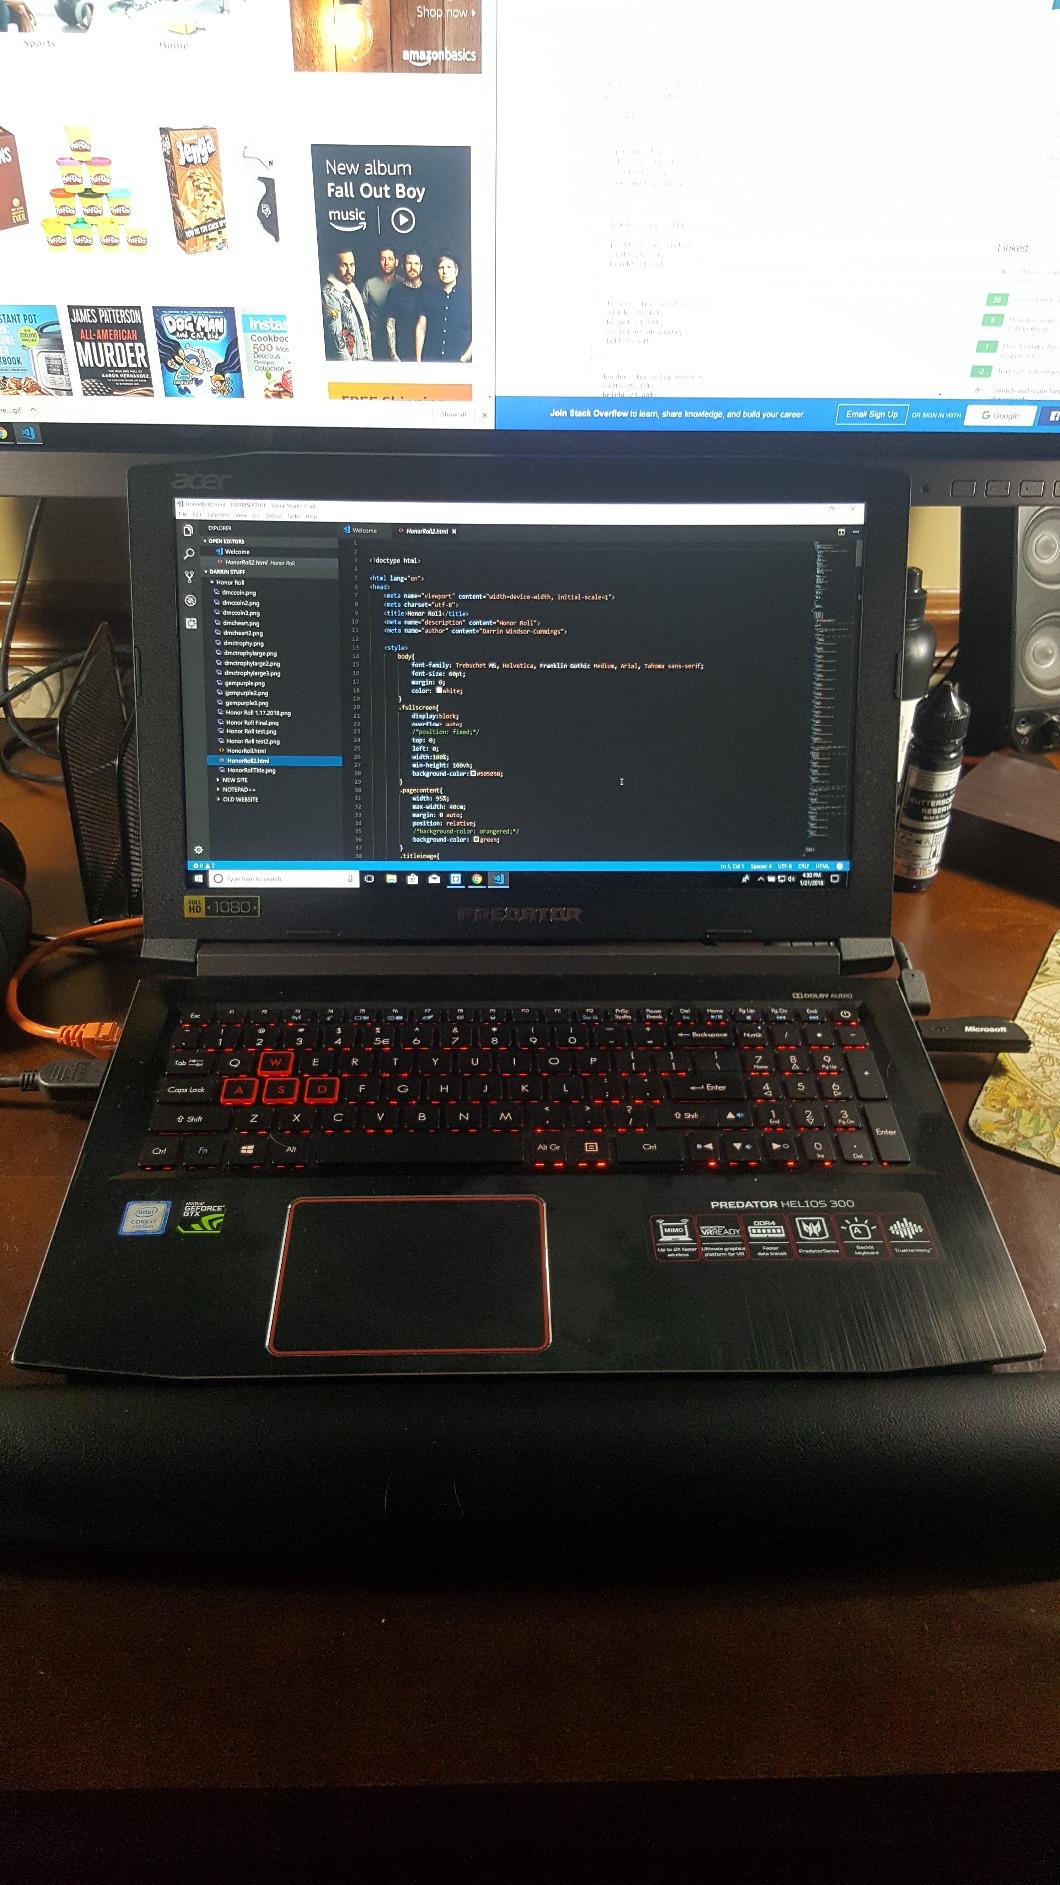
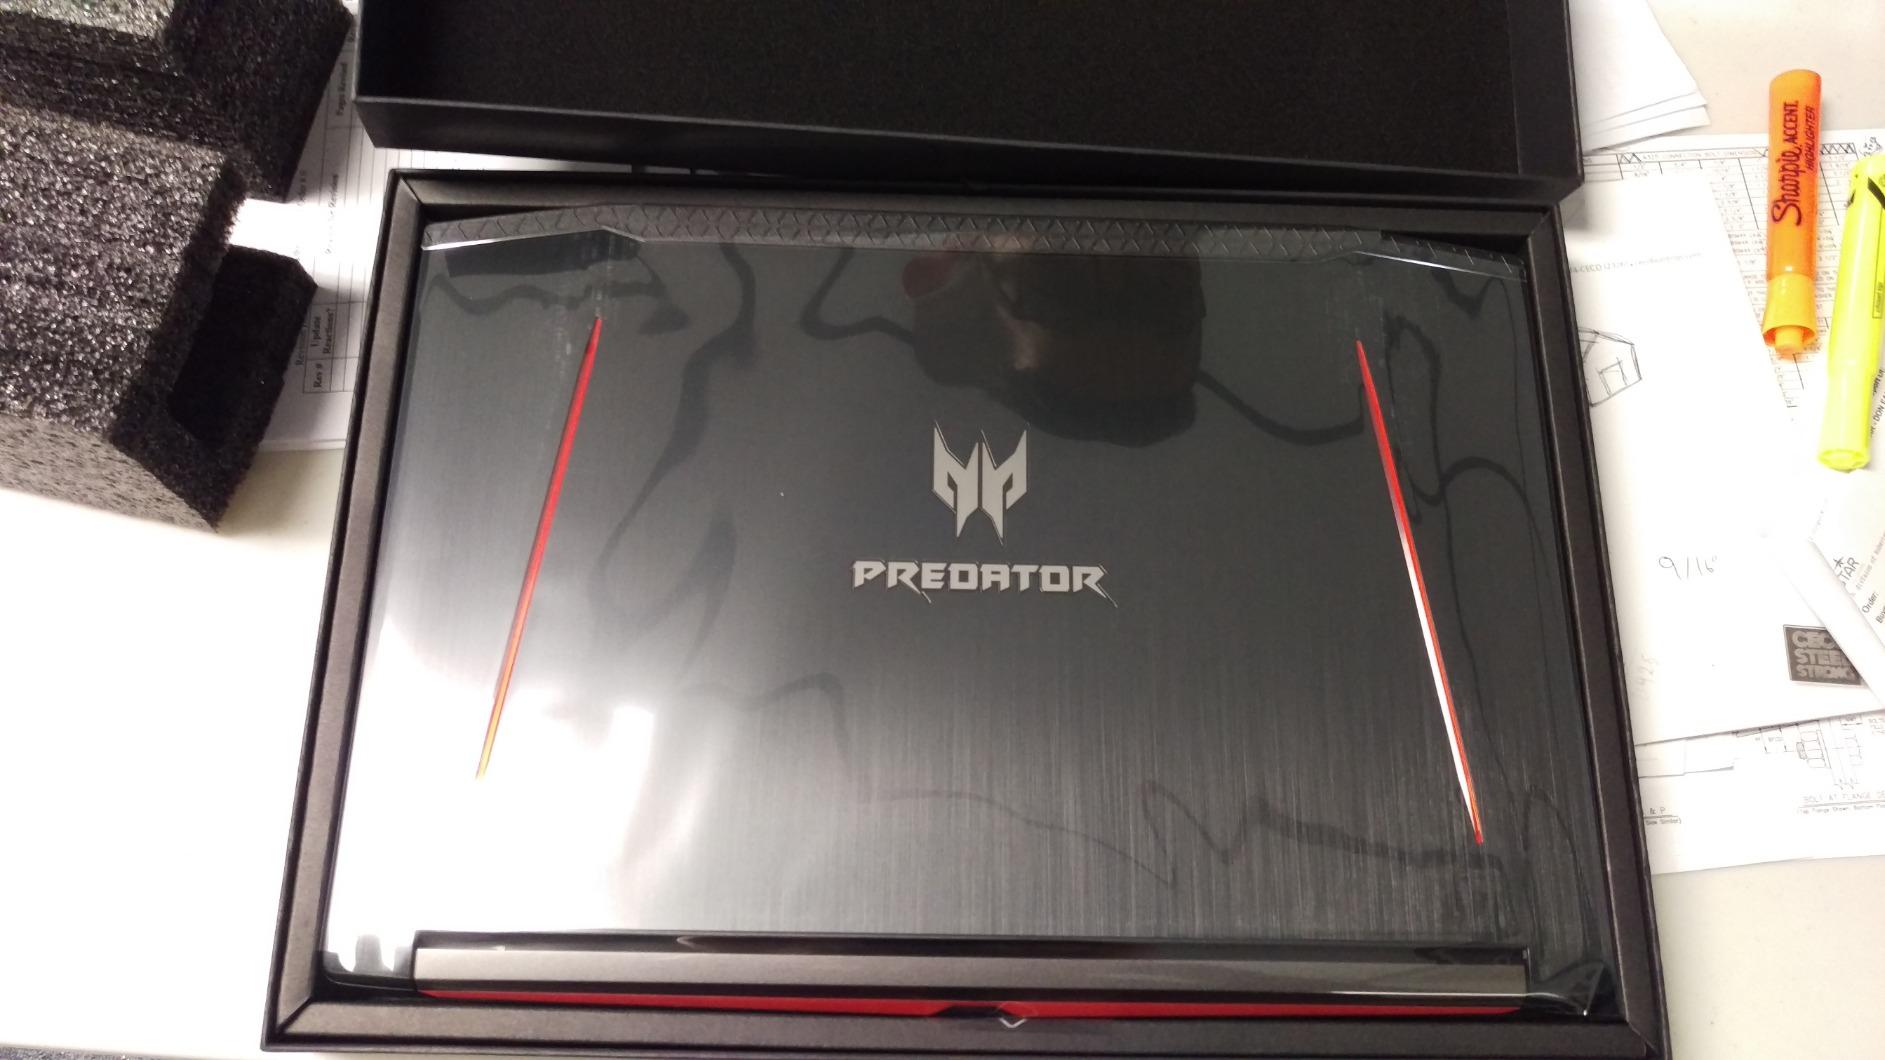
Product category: laptop
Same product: yes